Question: What is behind the bears?
Tambaya: Menene a bayan dabbar beya ɗin?
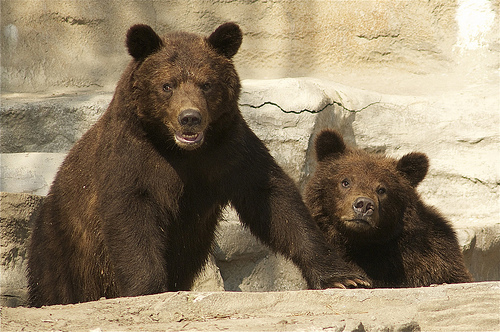
Answer: A rock.
Amsa: Dutse.